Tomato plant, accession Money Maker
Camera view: horizontal (90 deg, fisheye); turntable rotation: 150 degrees
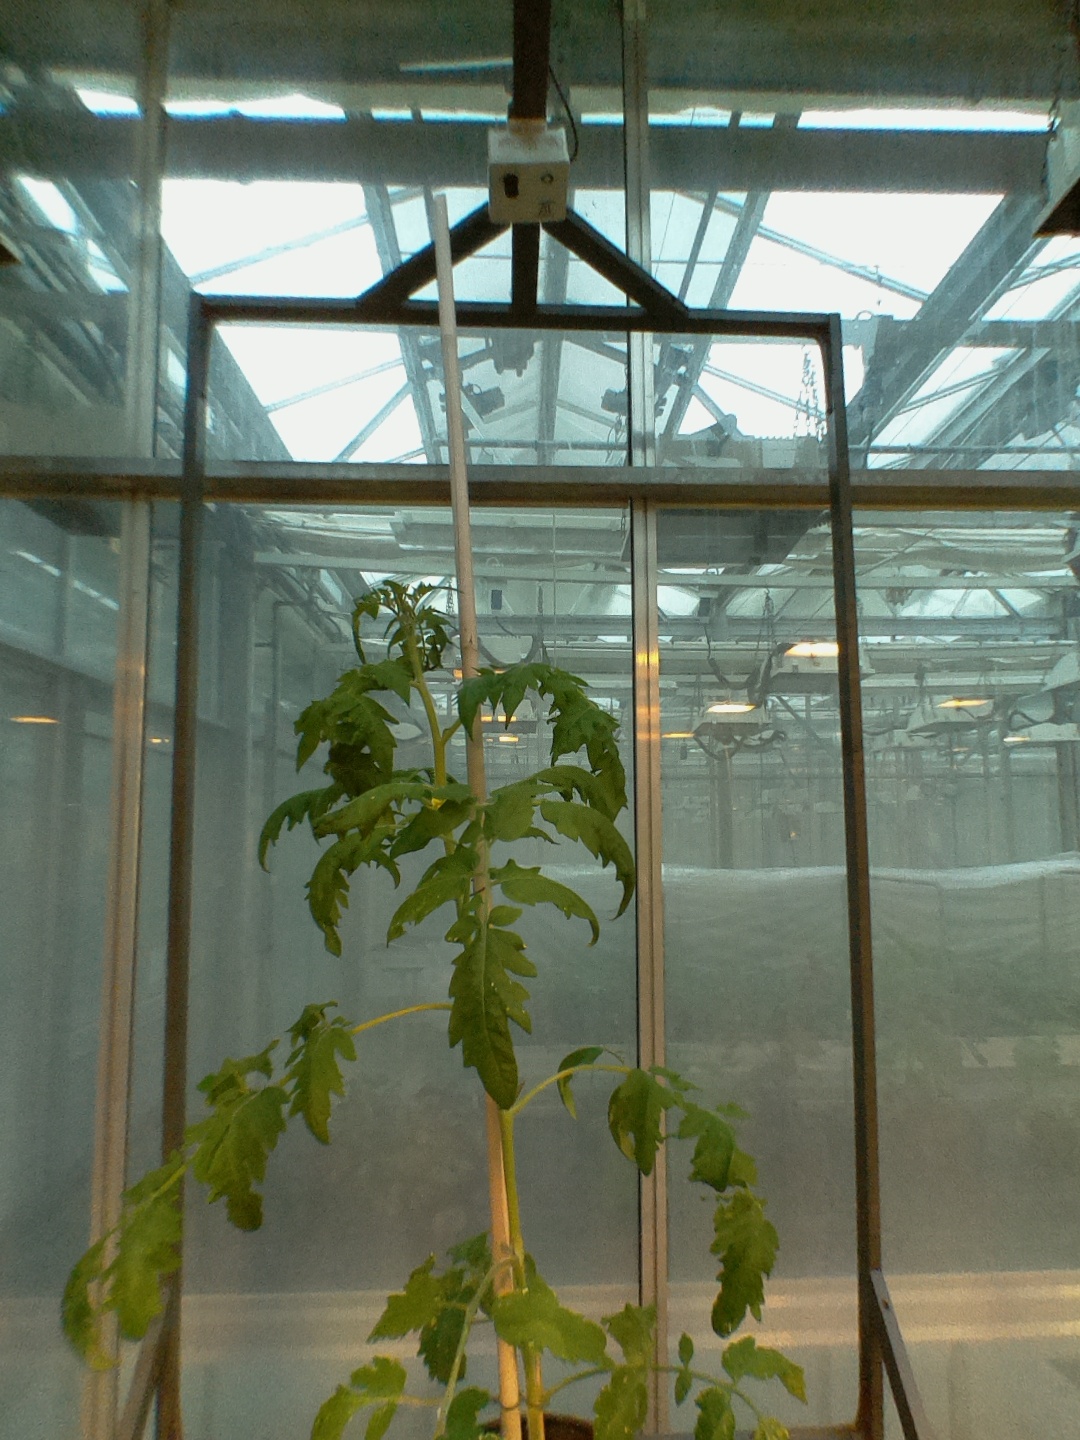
BBCH growth stage 67: Full flowering, 70%-80% of flowers open, more petals falling